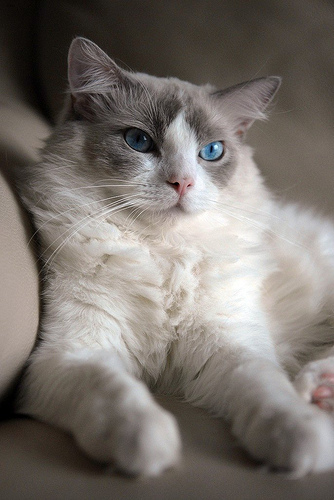
Animal: cat
Breed: ragdoll